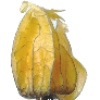
Label: physalis_with_husk